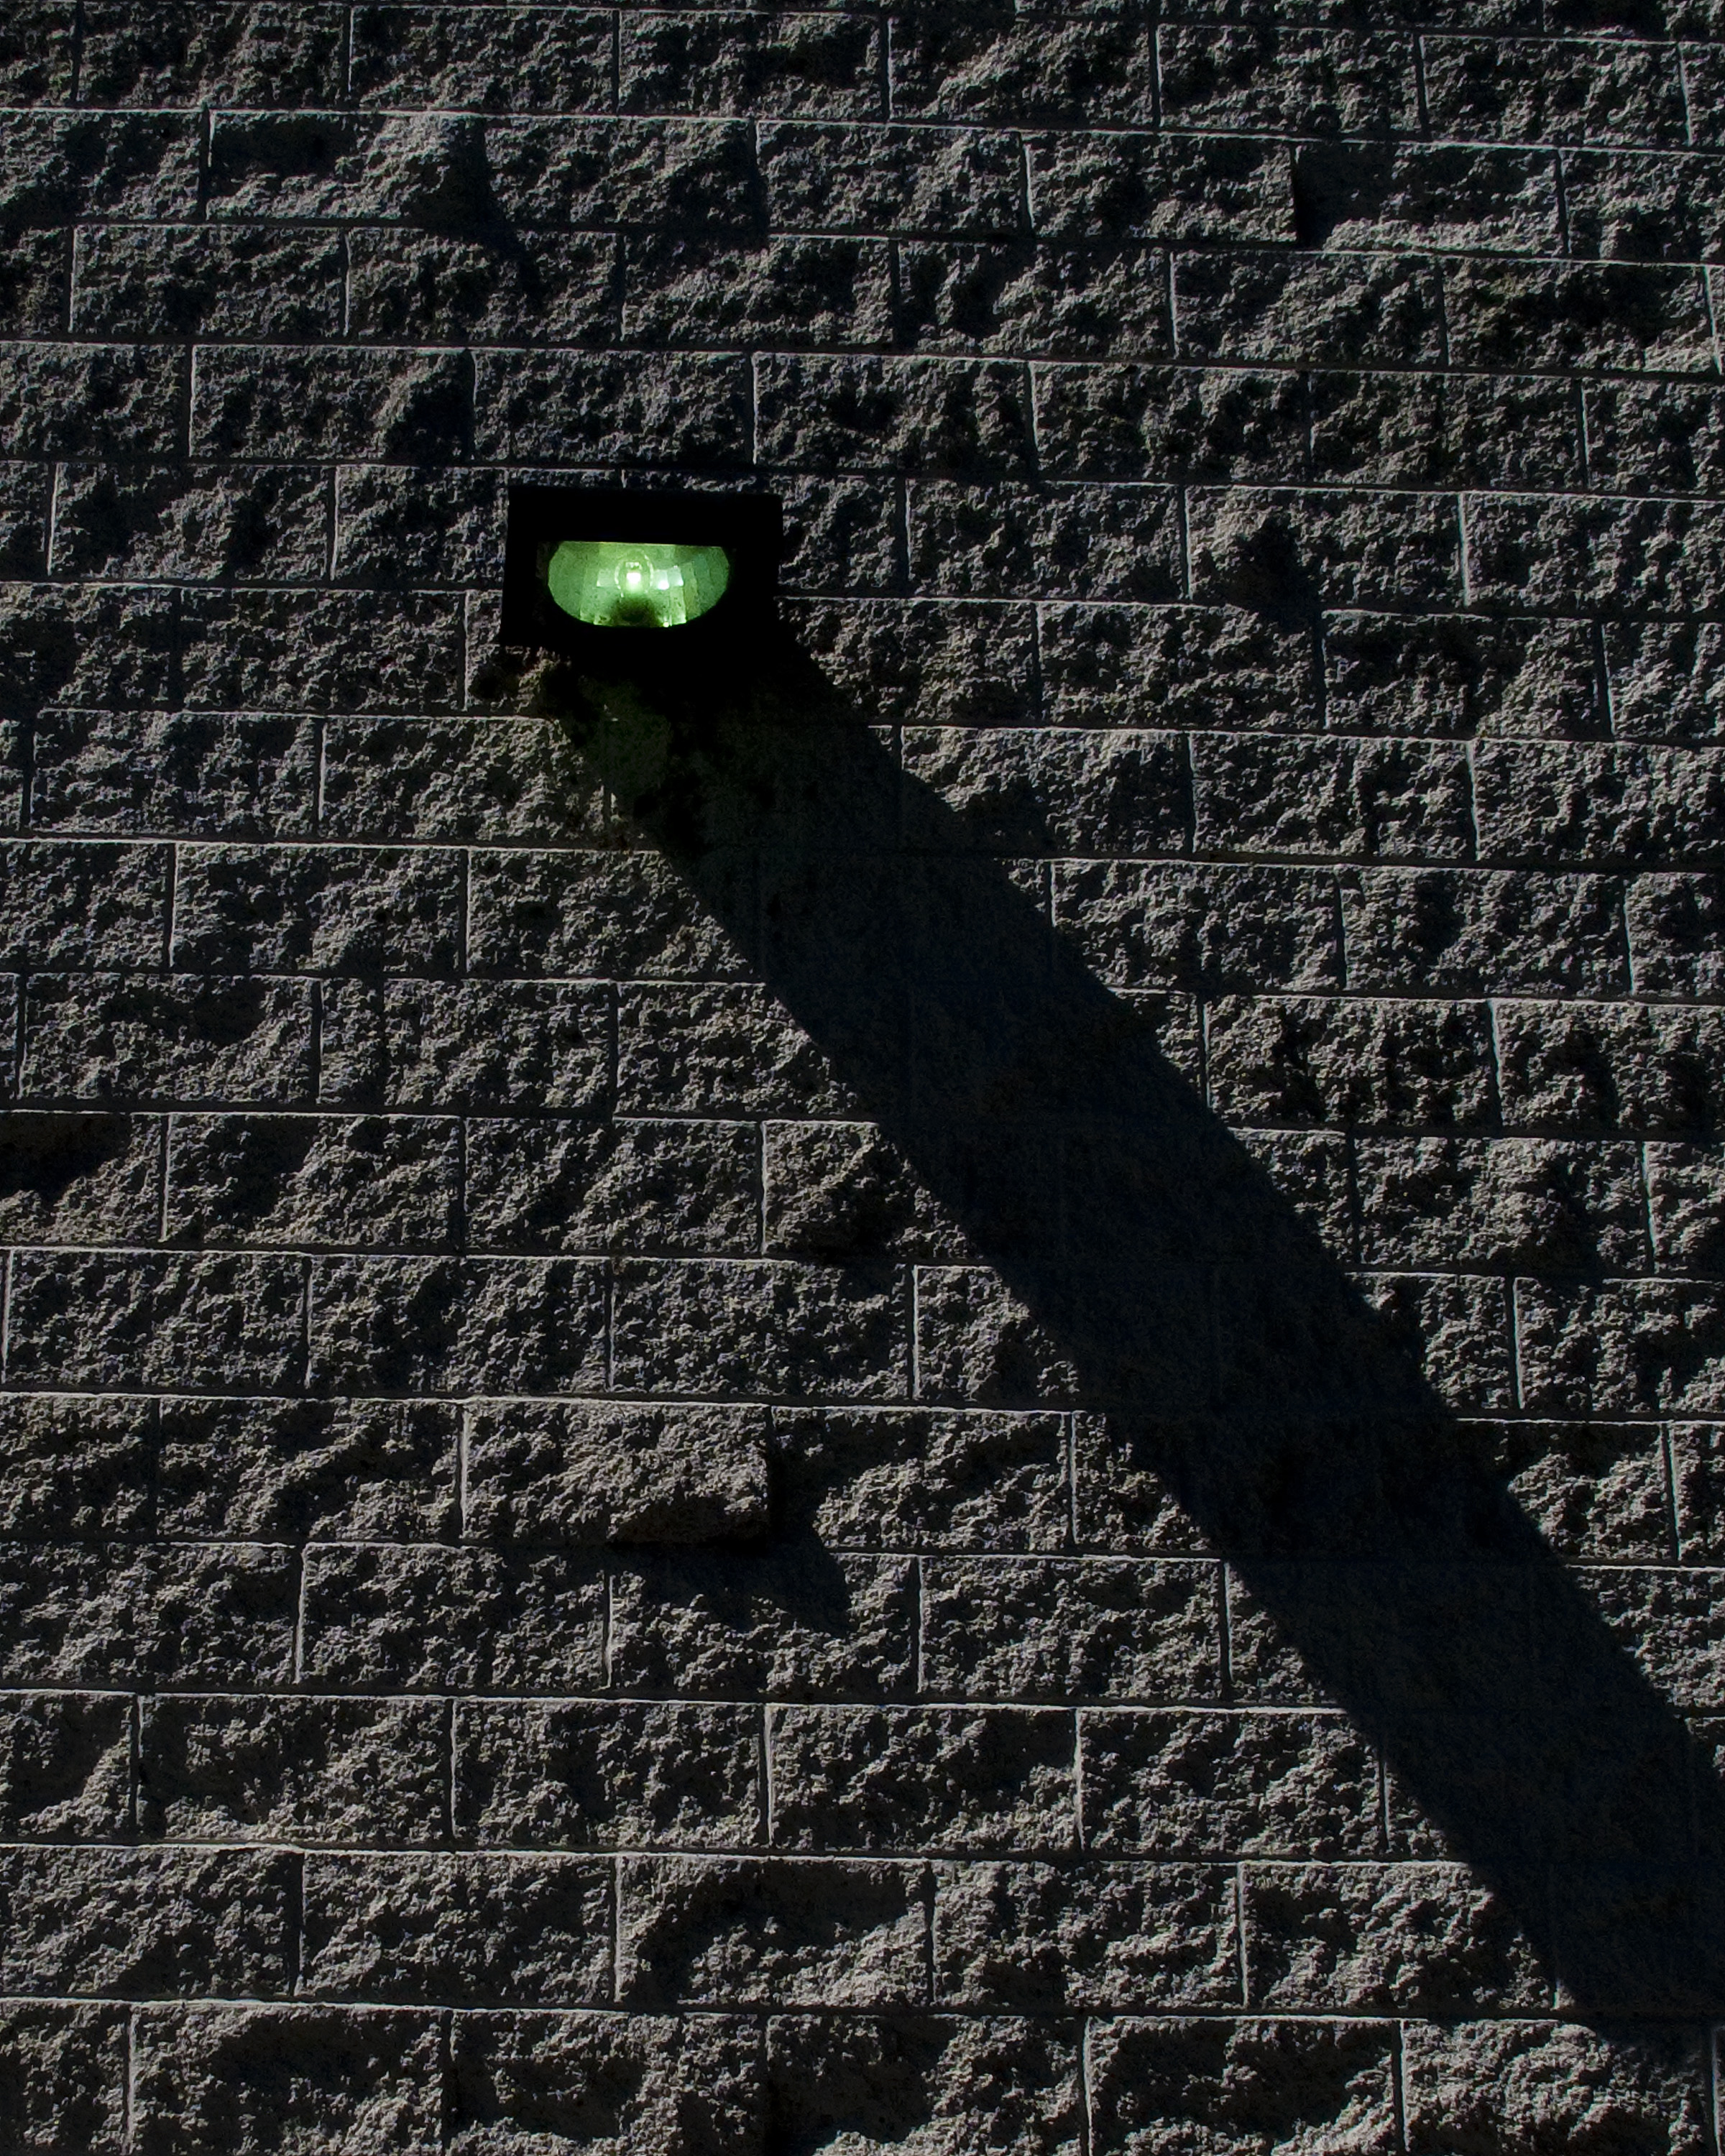
asphalt, green, black, monochrome, weapon